Maghe Sankranti

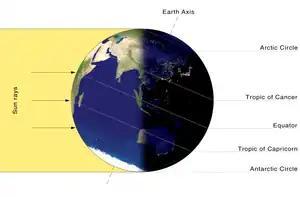

Generally Maghe Sankranti falls on 14 January, and also called Makar Sankranti or Maghi in the Indian subcontinent. Maghe Sankranti is a major harvest festival celebrated in Nepal. Sankranti marks the transition of the Sun from one zodiac sign to another, and when the Sun enters Capricorn (Makara), it is called Makara Sankranti. This occasion is called Makara Sankranti in the Pahari context. It is one of the few Nepalese festivals celebrated by the Madhesi, Magar, and Tharu people communities on a fixed date, i.e., 14 January because this solar festival, honoring the deity Surya, follows the solar cycle of the Bikrami calendar, unlike other festivals that follow lunar cycle.